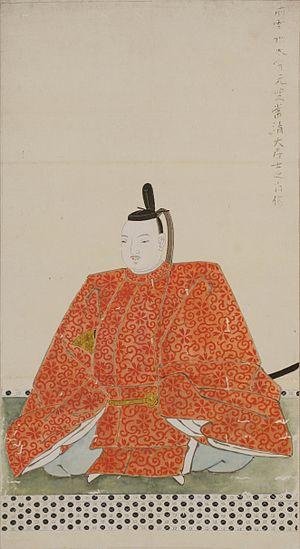
Kurushima Michifusa, 4ᵉ fils de Kurushima Michiyasu, est un samouraï de la fin de la période Sengoku. Il fait partie de l'armée de Fukushima Masanori lors de la guerre de sept ans. Il est tué à la bataille de Myong-Yang par les forces de l'amiral coréen Yi Sun-sin.